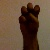
The image shows a hand gesture representing the letter 'E' in Indian Sign Language.